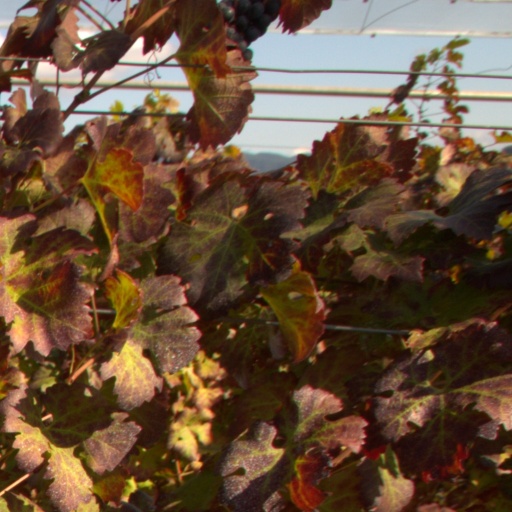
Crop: grape